2017 Jerusalem truck attack

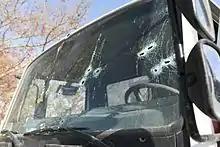

At around 13:00, a truck rammed into a group of IDF soldiers at a promenade in the East Talpiot neighborhood in southeast Jerusalem. One male and three female soldiers were killed and 15 soldiers were injured. Of those injured, two were in critical condition after the attack. The attacker was shot dead by several of the soldiers and their civilian tour guide. Israeli officials describe the attack to be an "act of terrorism".